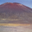
Label: mountain